Tora-san Plays Cupid

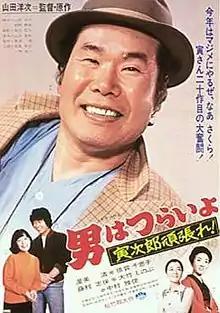
Theatrical poster

"aka" Tora-san, Hold Out! is a 1977 Japanese comedy film directed by Yoji Yamada. It stars Kiyoshi Atsumi as Torajirō Kuruma (Tora-san), and Shiho Fujimura as his love interest or "Madonna". "Tora-san Plays Cupid" is the twentieth entry in the popular, long-running "Otoko wa Tsurai yo" series.